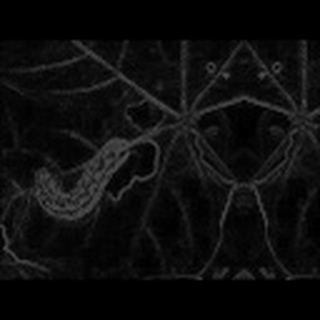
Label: cotton_army_worm